The Berlin Affair

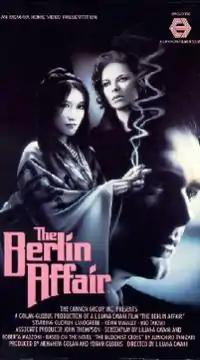
Theatrical release poster

The Berlin Affair is a 1985 Italo-German film, directed by Liliana Cavani and starring Gudrun Landgrebe, Kevin McNally and Mio Takaki. Set in Berlin, 1938, it sees the wife of a rising Nazi diplomat fall in love with Mitsuko Matsugae, the daughter of the Japanese ambassador and an artist. Her husband finds out, and moves to break up the affair. However he soon falls in love with Mitsuko himself, leading to the intervention of officials higher in the system. The film is based upon the novel "Quicksand" by Jun'ichirō Tanizaki.